Hank Erickson

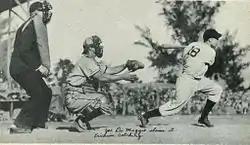
Erickson behind the plate while Joe DiMaggio hits the ball.

Erickson spent the 1936 season with the Double-A Toronto Maple Leafs in the Cincinnati Reds organization. Erickson was sent down by the Reds to receive the bulk of the catching duties in the minors. He batted .216 with 44 hits, five doubles, and two triples in 73 games that season. On November 25, 1936, the Reds sold Erickson to the Rochester Red Wings. However, Erickson played the entire 1937 season with the Class-A Waterloo Reds. With Waterloo, Erickson batted .232 with 51 hits, seven doubles, and two triples in 66 games. 1937 would prove to be Erickson's final season in professional baseball.